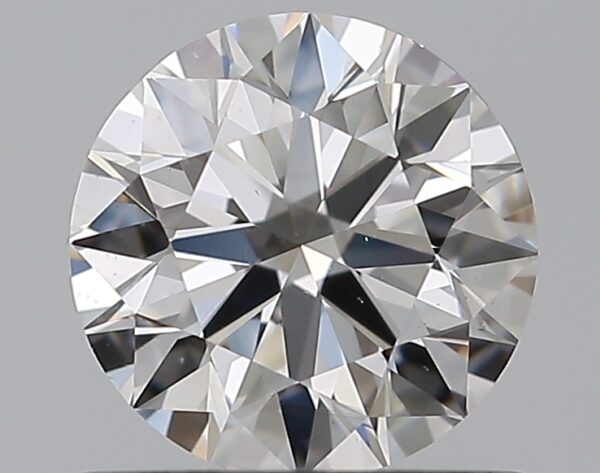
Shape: round
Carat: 0.7
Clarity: VS1
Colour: G
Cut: EX
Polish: EX
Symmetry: EX
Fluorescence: N
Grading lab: GIA
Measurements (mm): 5.64 x 5.66 x 3.51